South-East Asian theatre of World War II

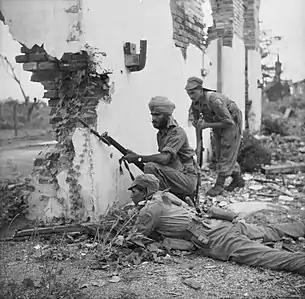
The 20th Indian Infantry Division search for Japanese in Prome, Burma, 3 May 1945.

One of the major logistical efforts of the war was "flying the Hump" over the Himalayas and the building of the Ledo Road from India to China as a replacement for the Burma Road.